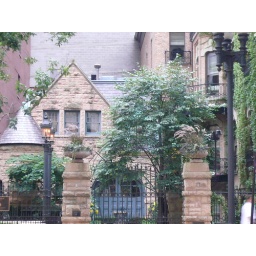
174_nice house in the street